Christian Mathenia

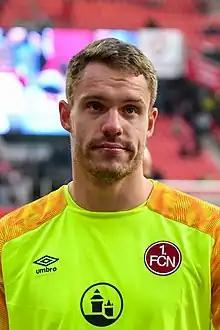
Mathenia with 1. FC Nürnberg in 2019

Christian Mathenia (born 31 March 1992) is a German professional footballer who plays as a goalkeeper for 1. FC Nürnberg in the 2. Bundesliga.